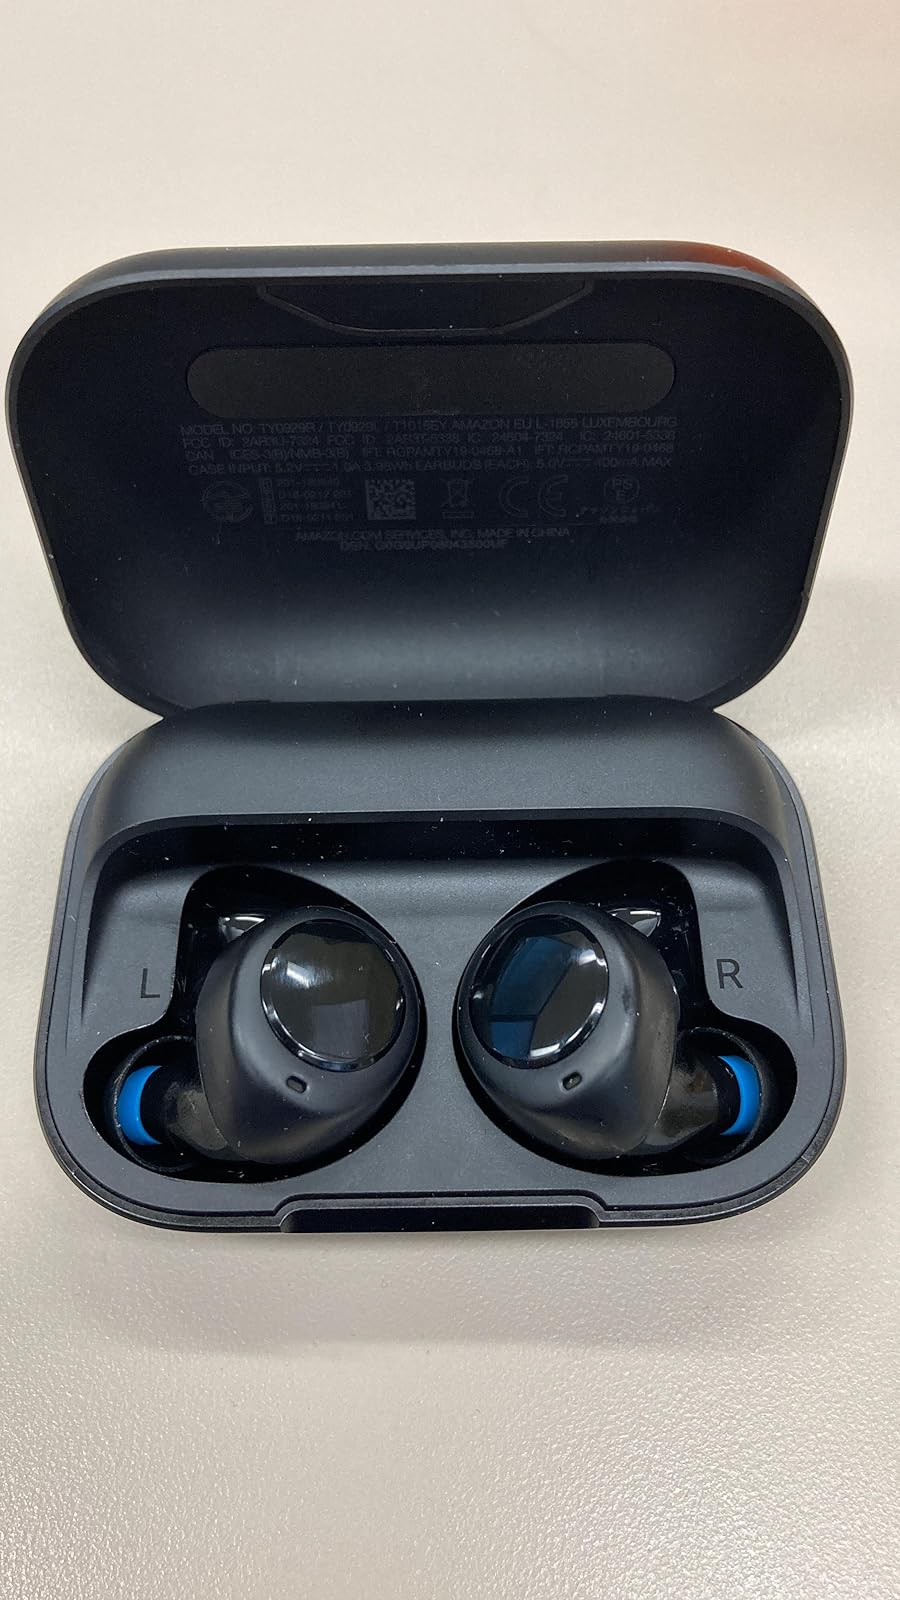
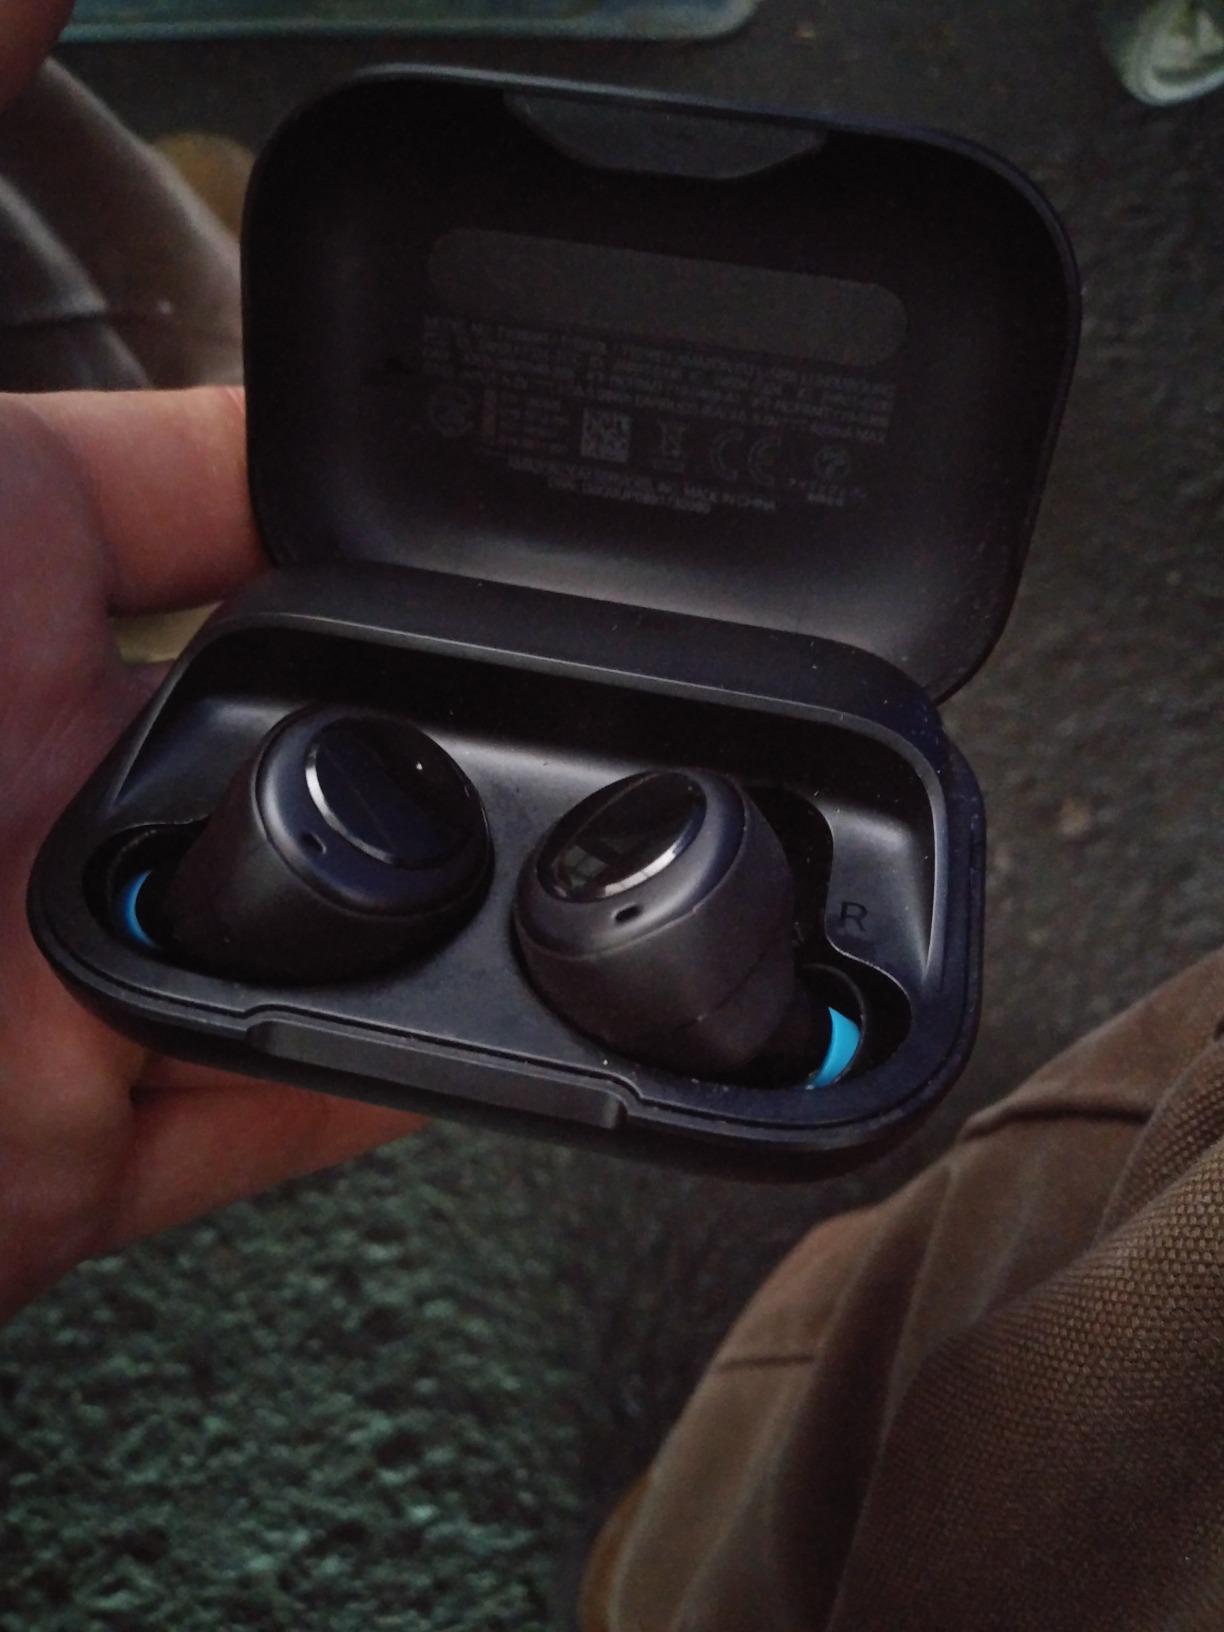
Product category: earbuds
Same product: yes